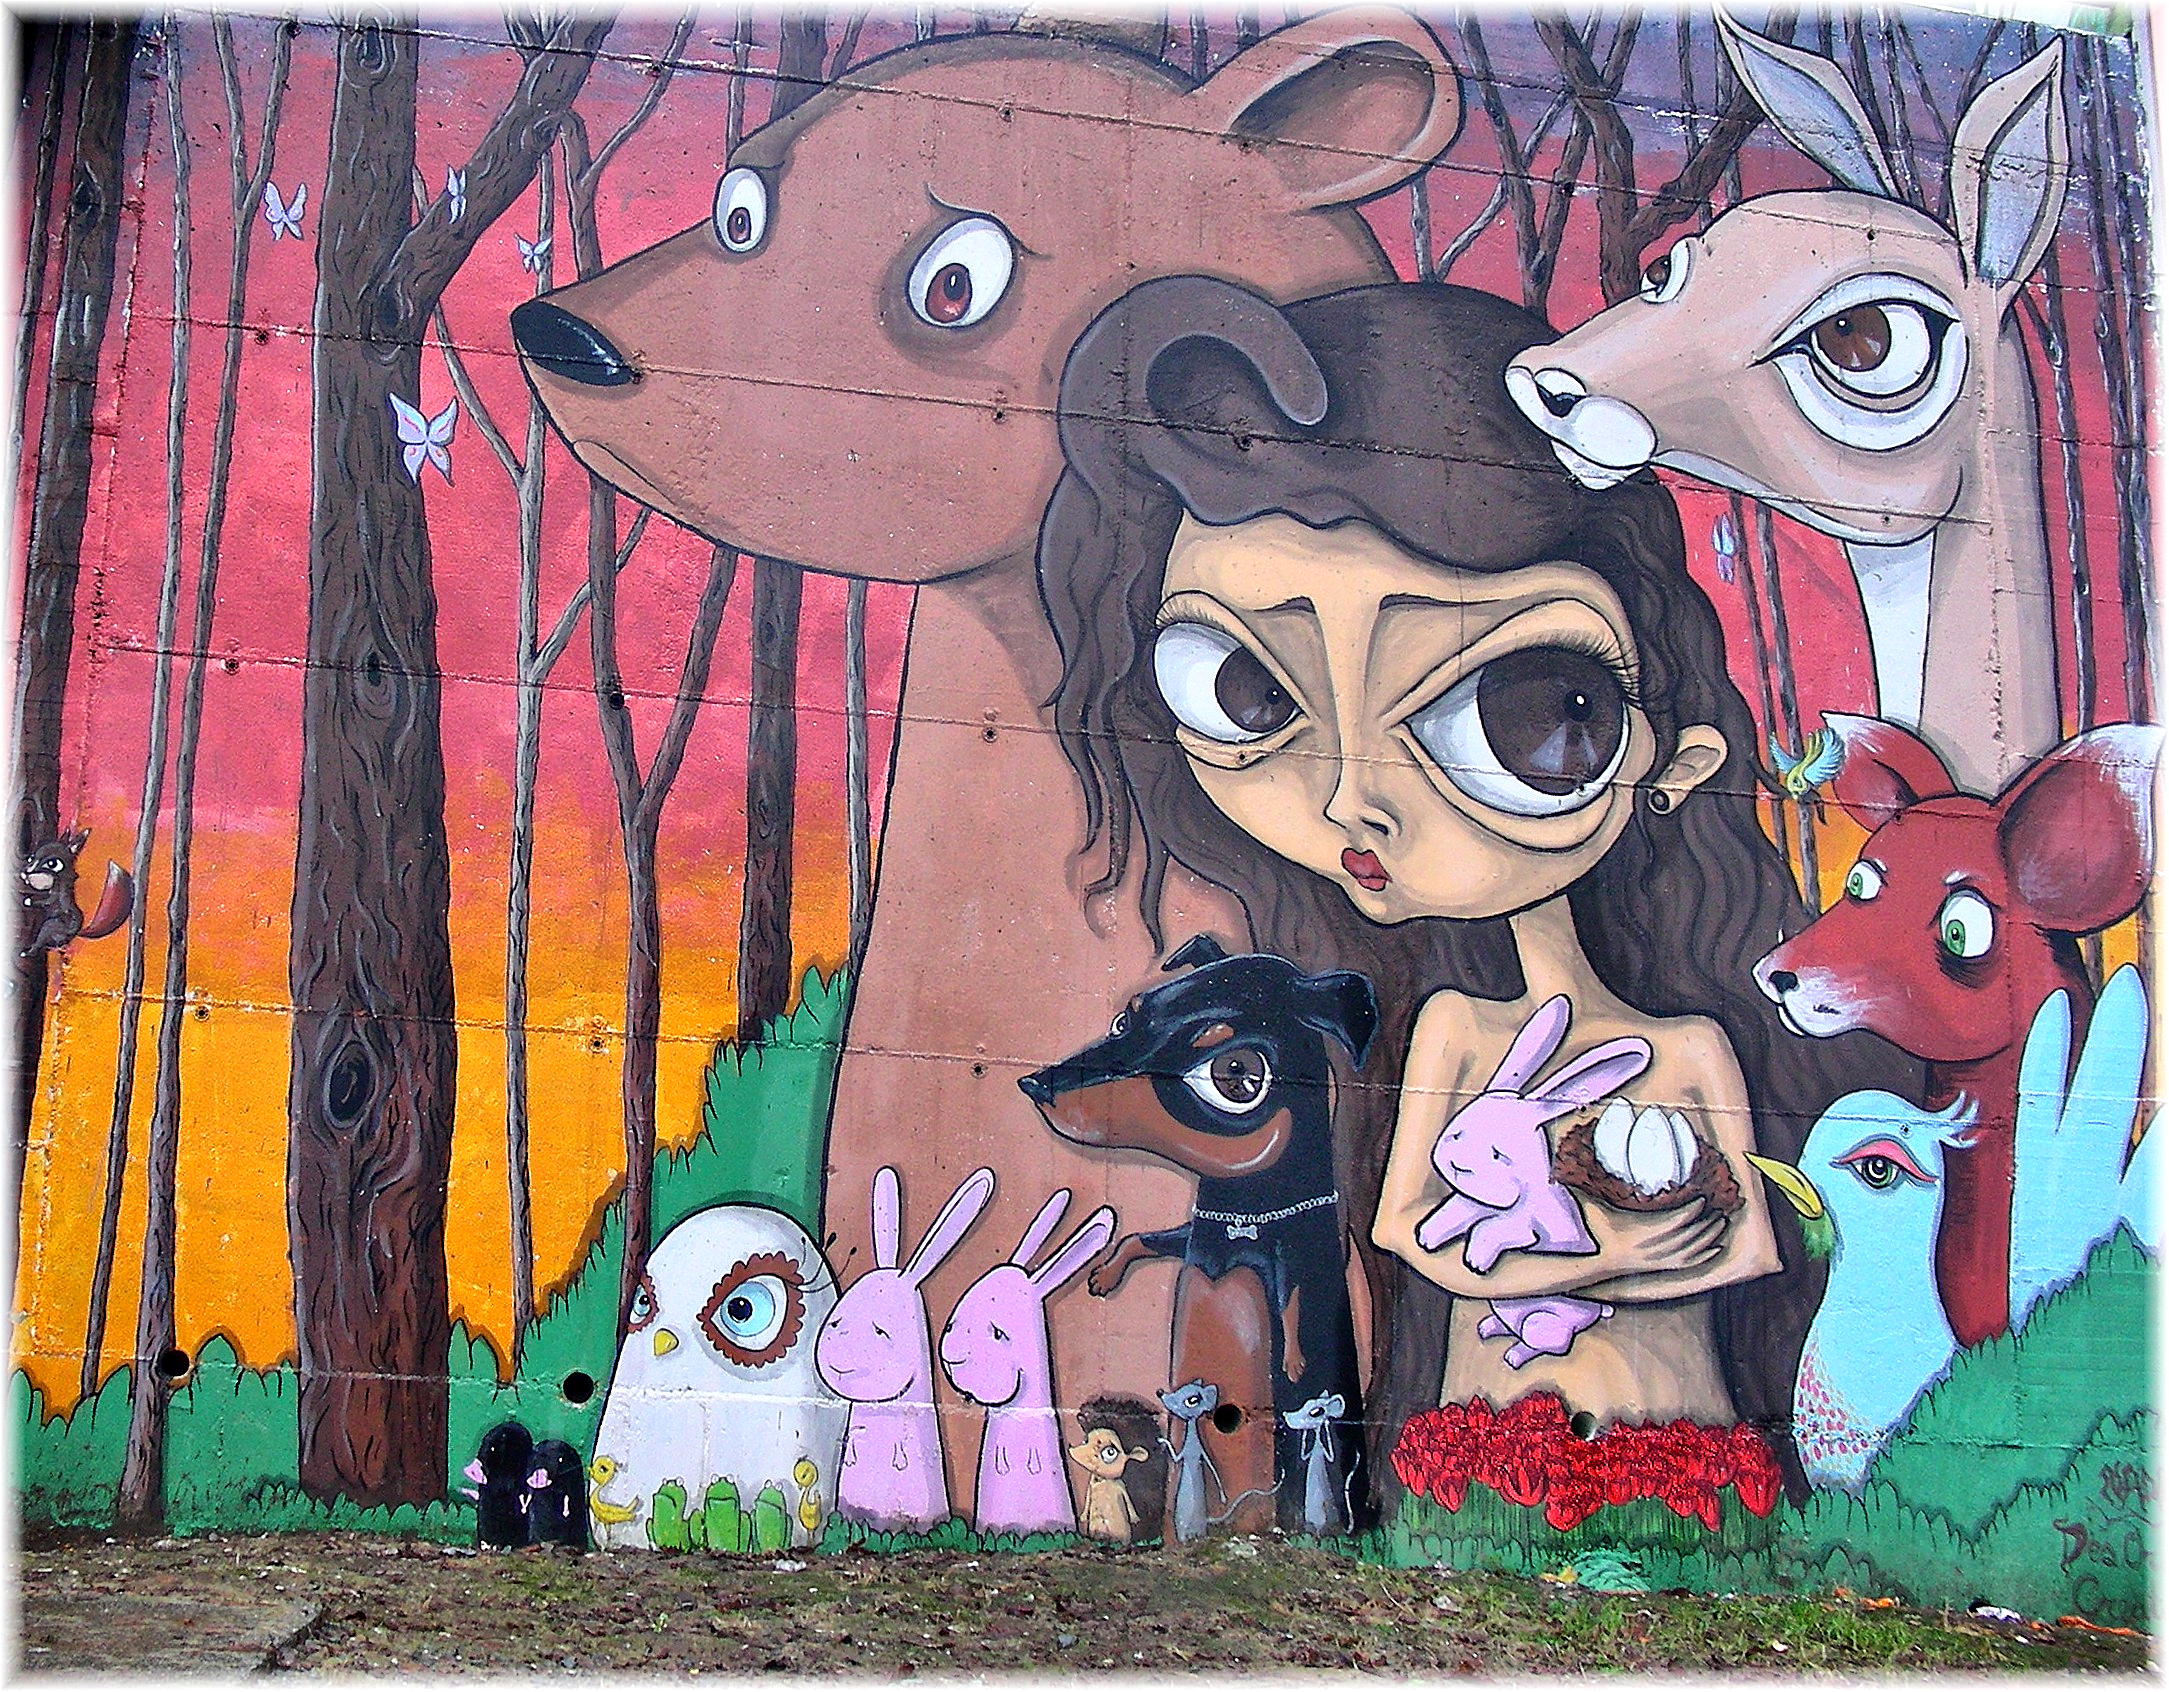
europe, graffiti, painting, street art, art, spain, espagne, illustration, mural, europa, arte, espaa, acorua, lacorua, espanha, pintura, cartoon, corua, murales, corunna, lacorogne, provinciacorua, grafittis